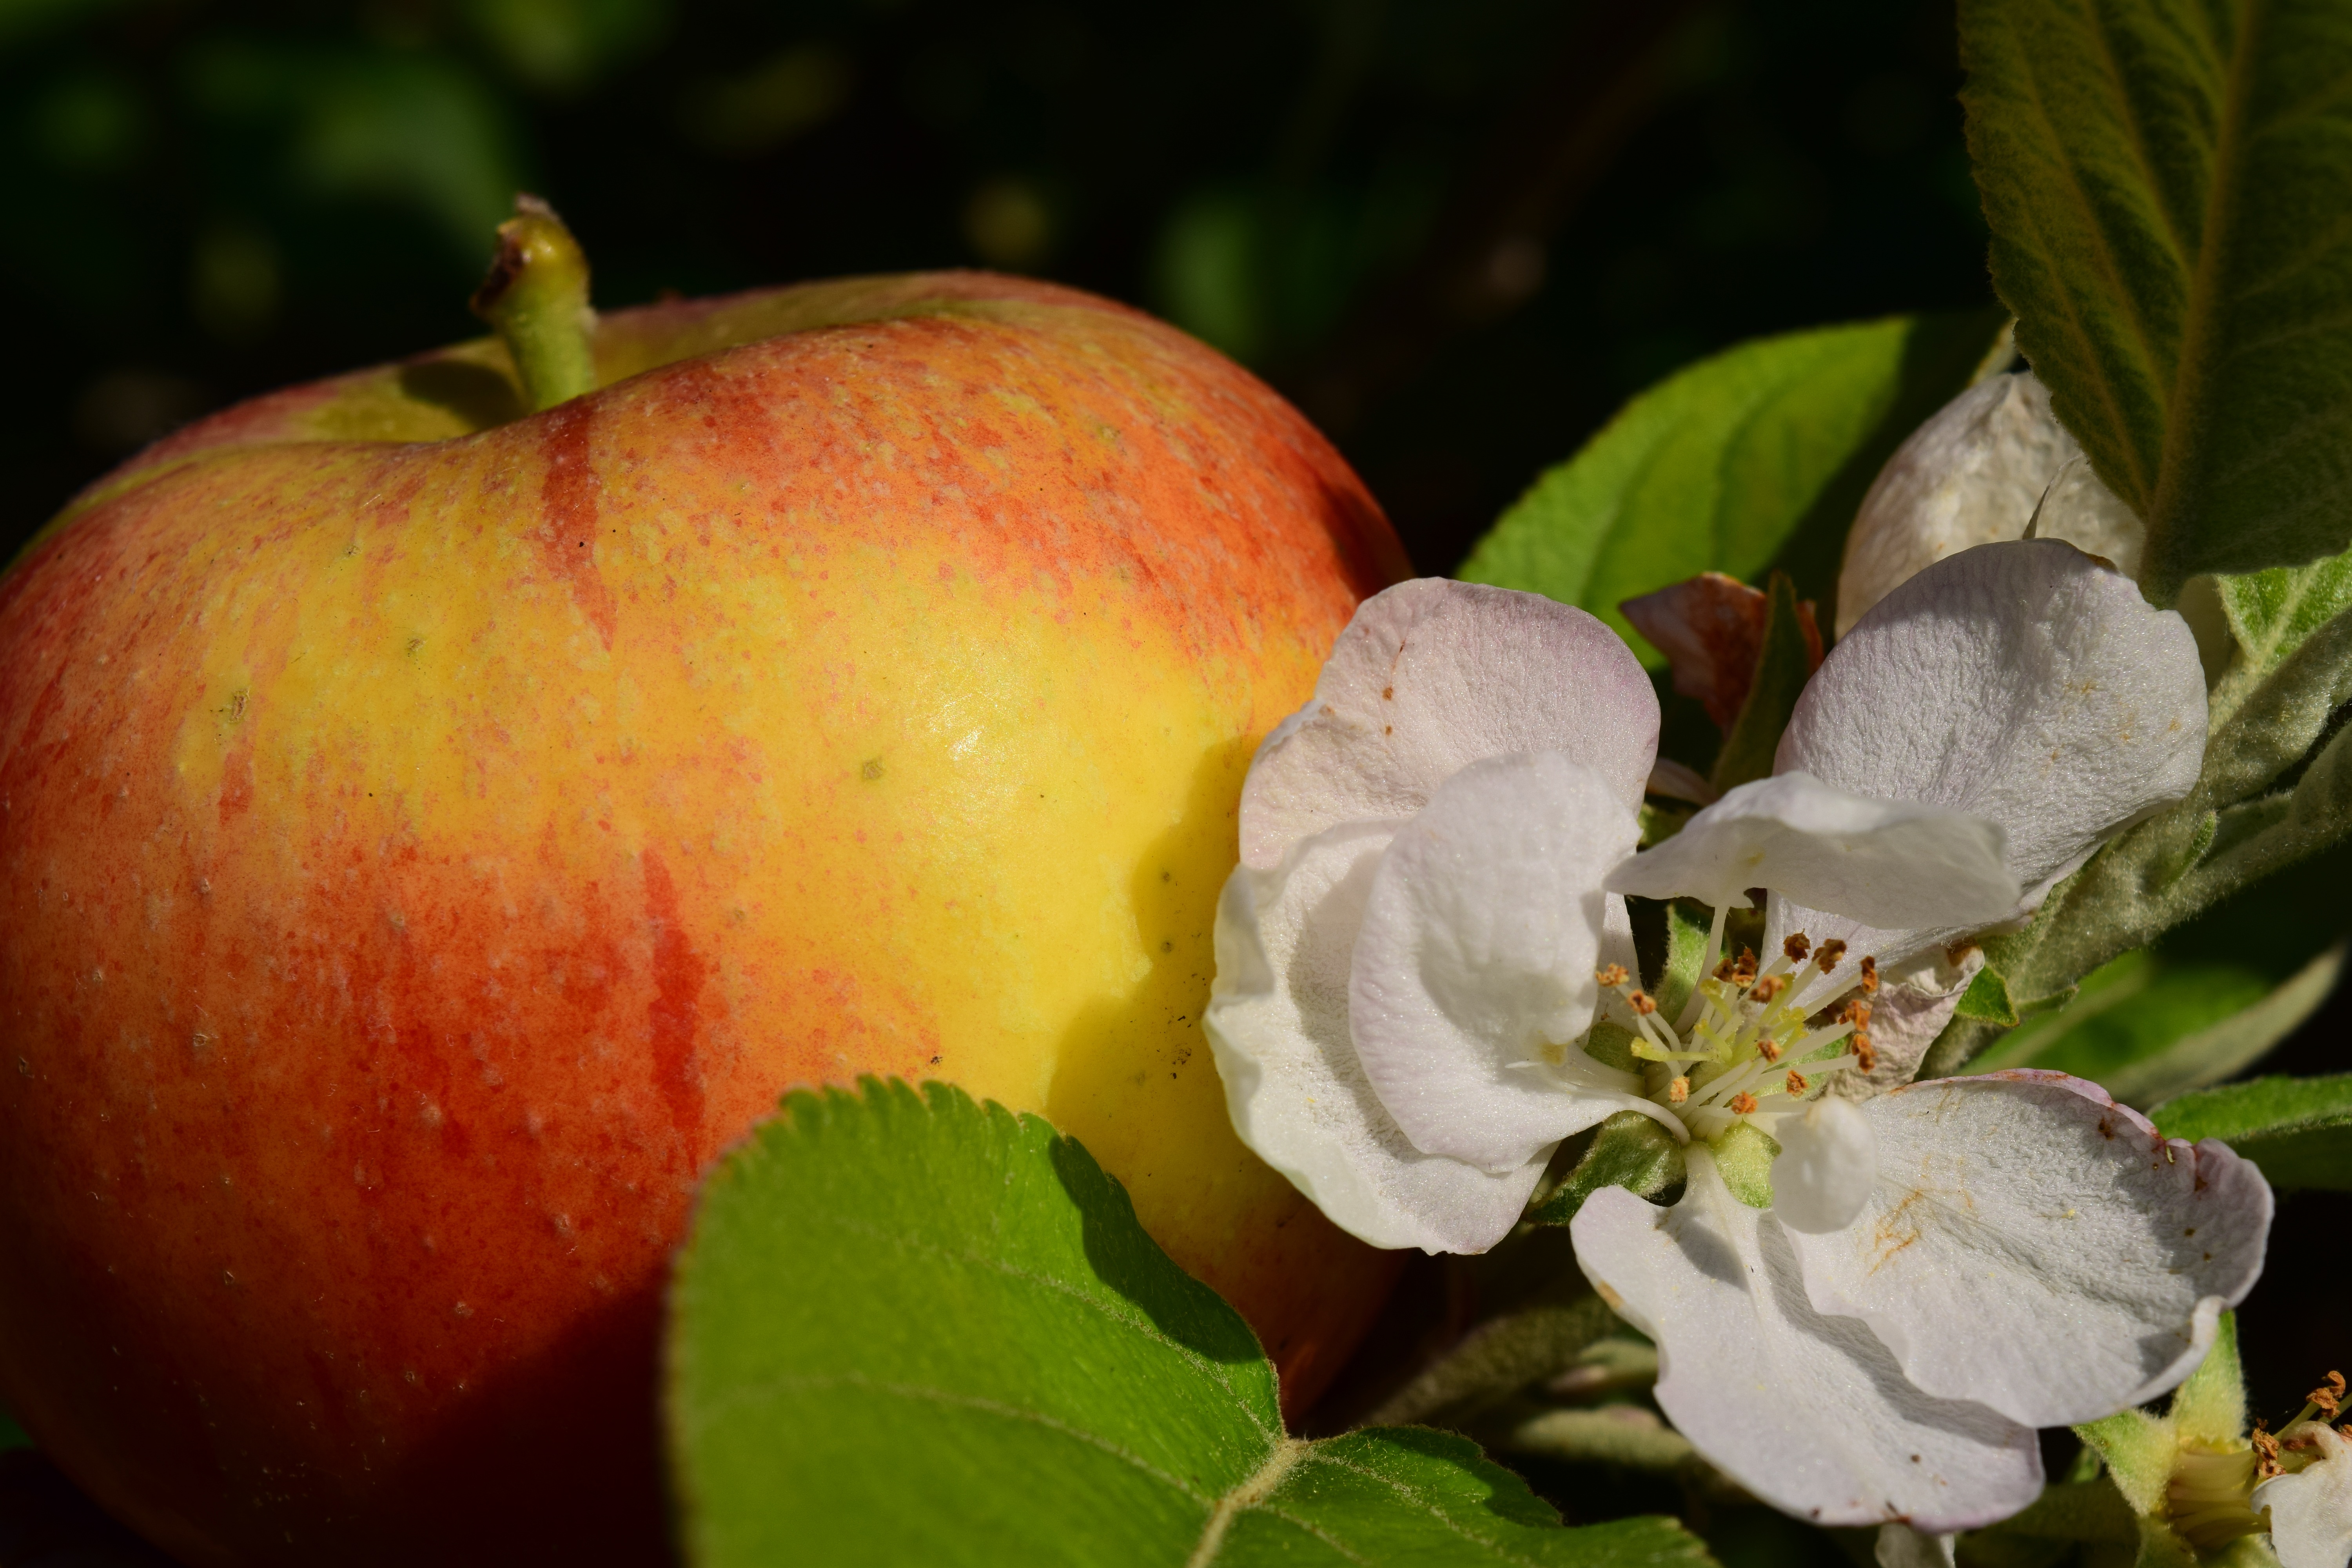
apple, plant, fruit, flower, summer, ripe, food, red, produce, healthy, close, flora, still life, close up, beautiful, vitamins, greeting card, apple tree, macro photography, apple blossom, pome fruit, flowering plant, rose family, alcmene, land plant, rose order